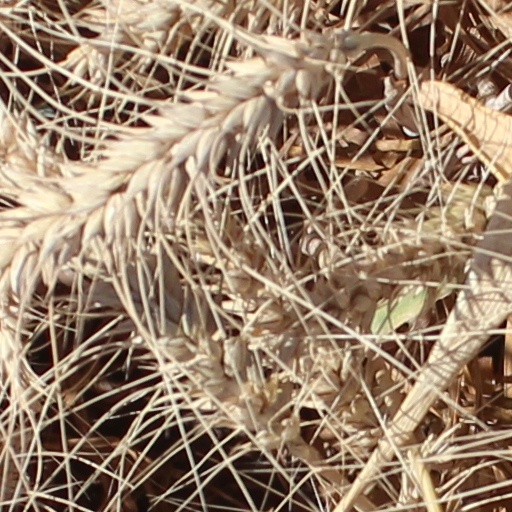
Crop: wheat